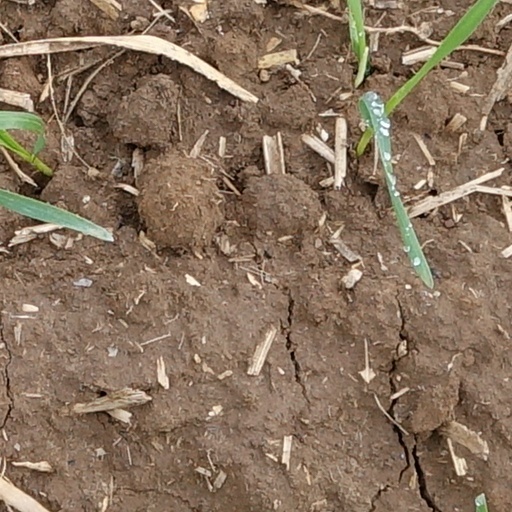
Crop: wheat